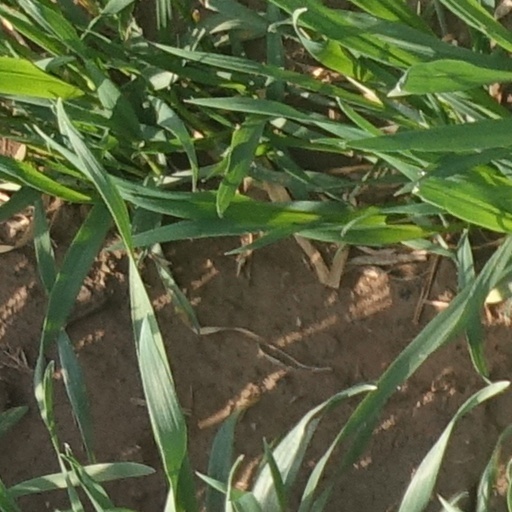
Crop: wheat